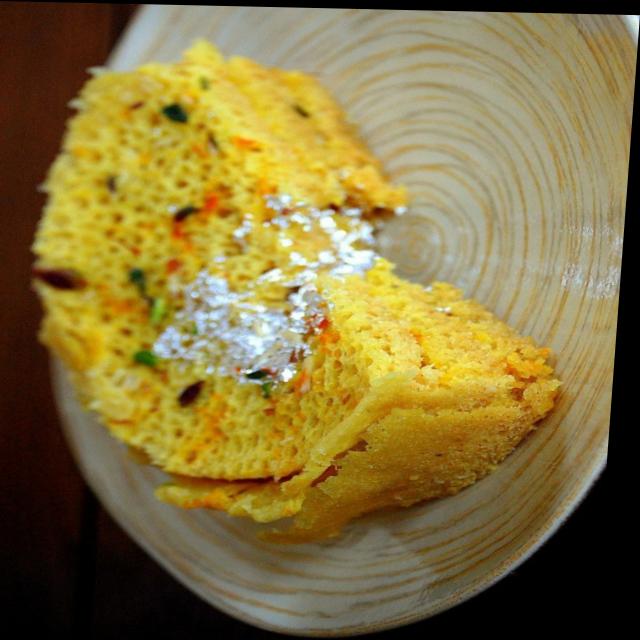
Dish: ghevar